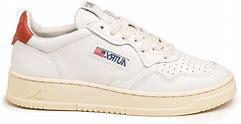
Brand: Autry
Model: Action Shoes Autry Action Medalist 1